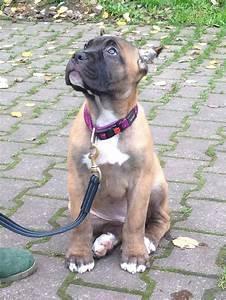
dog